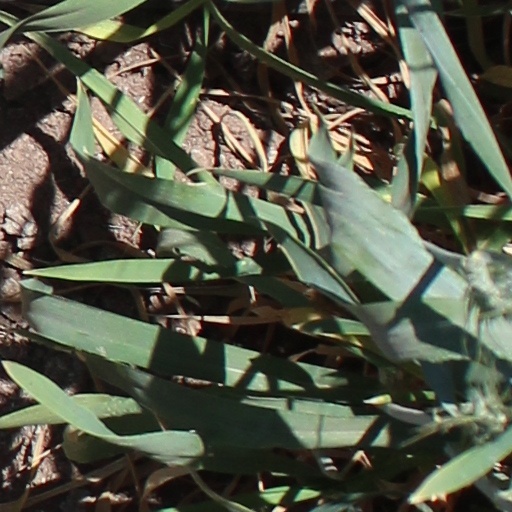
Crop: wheat